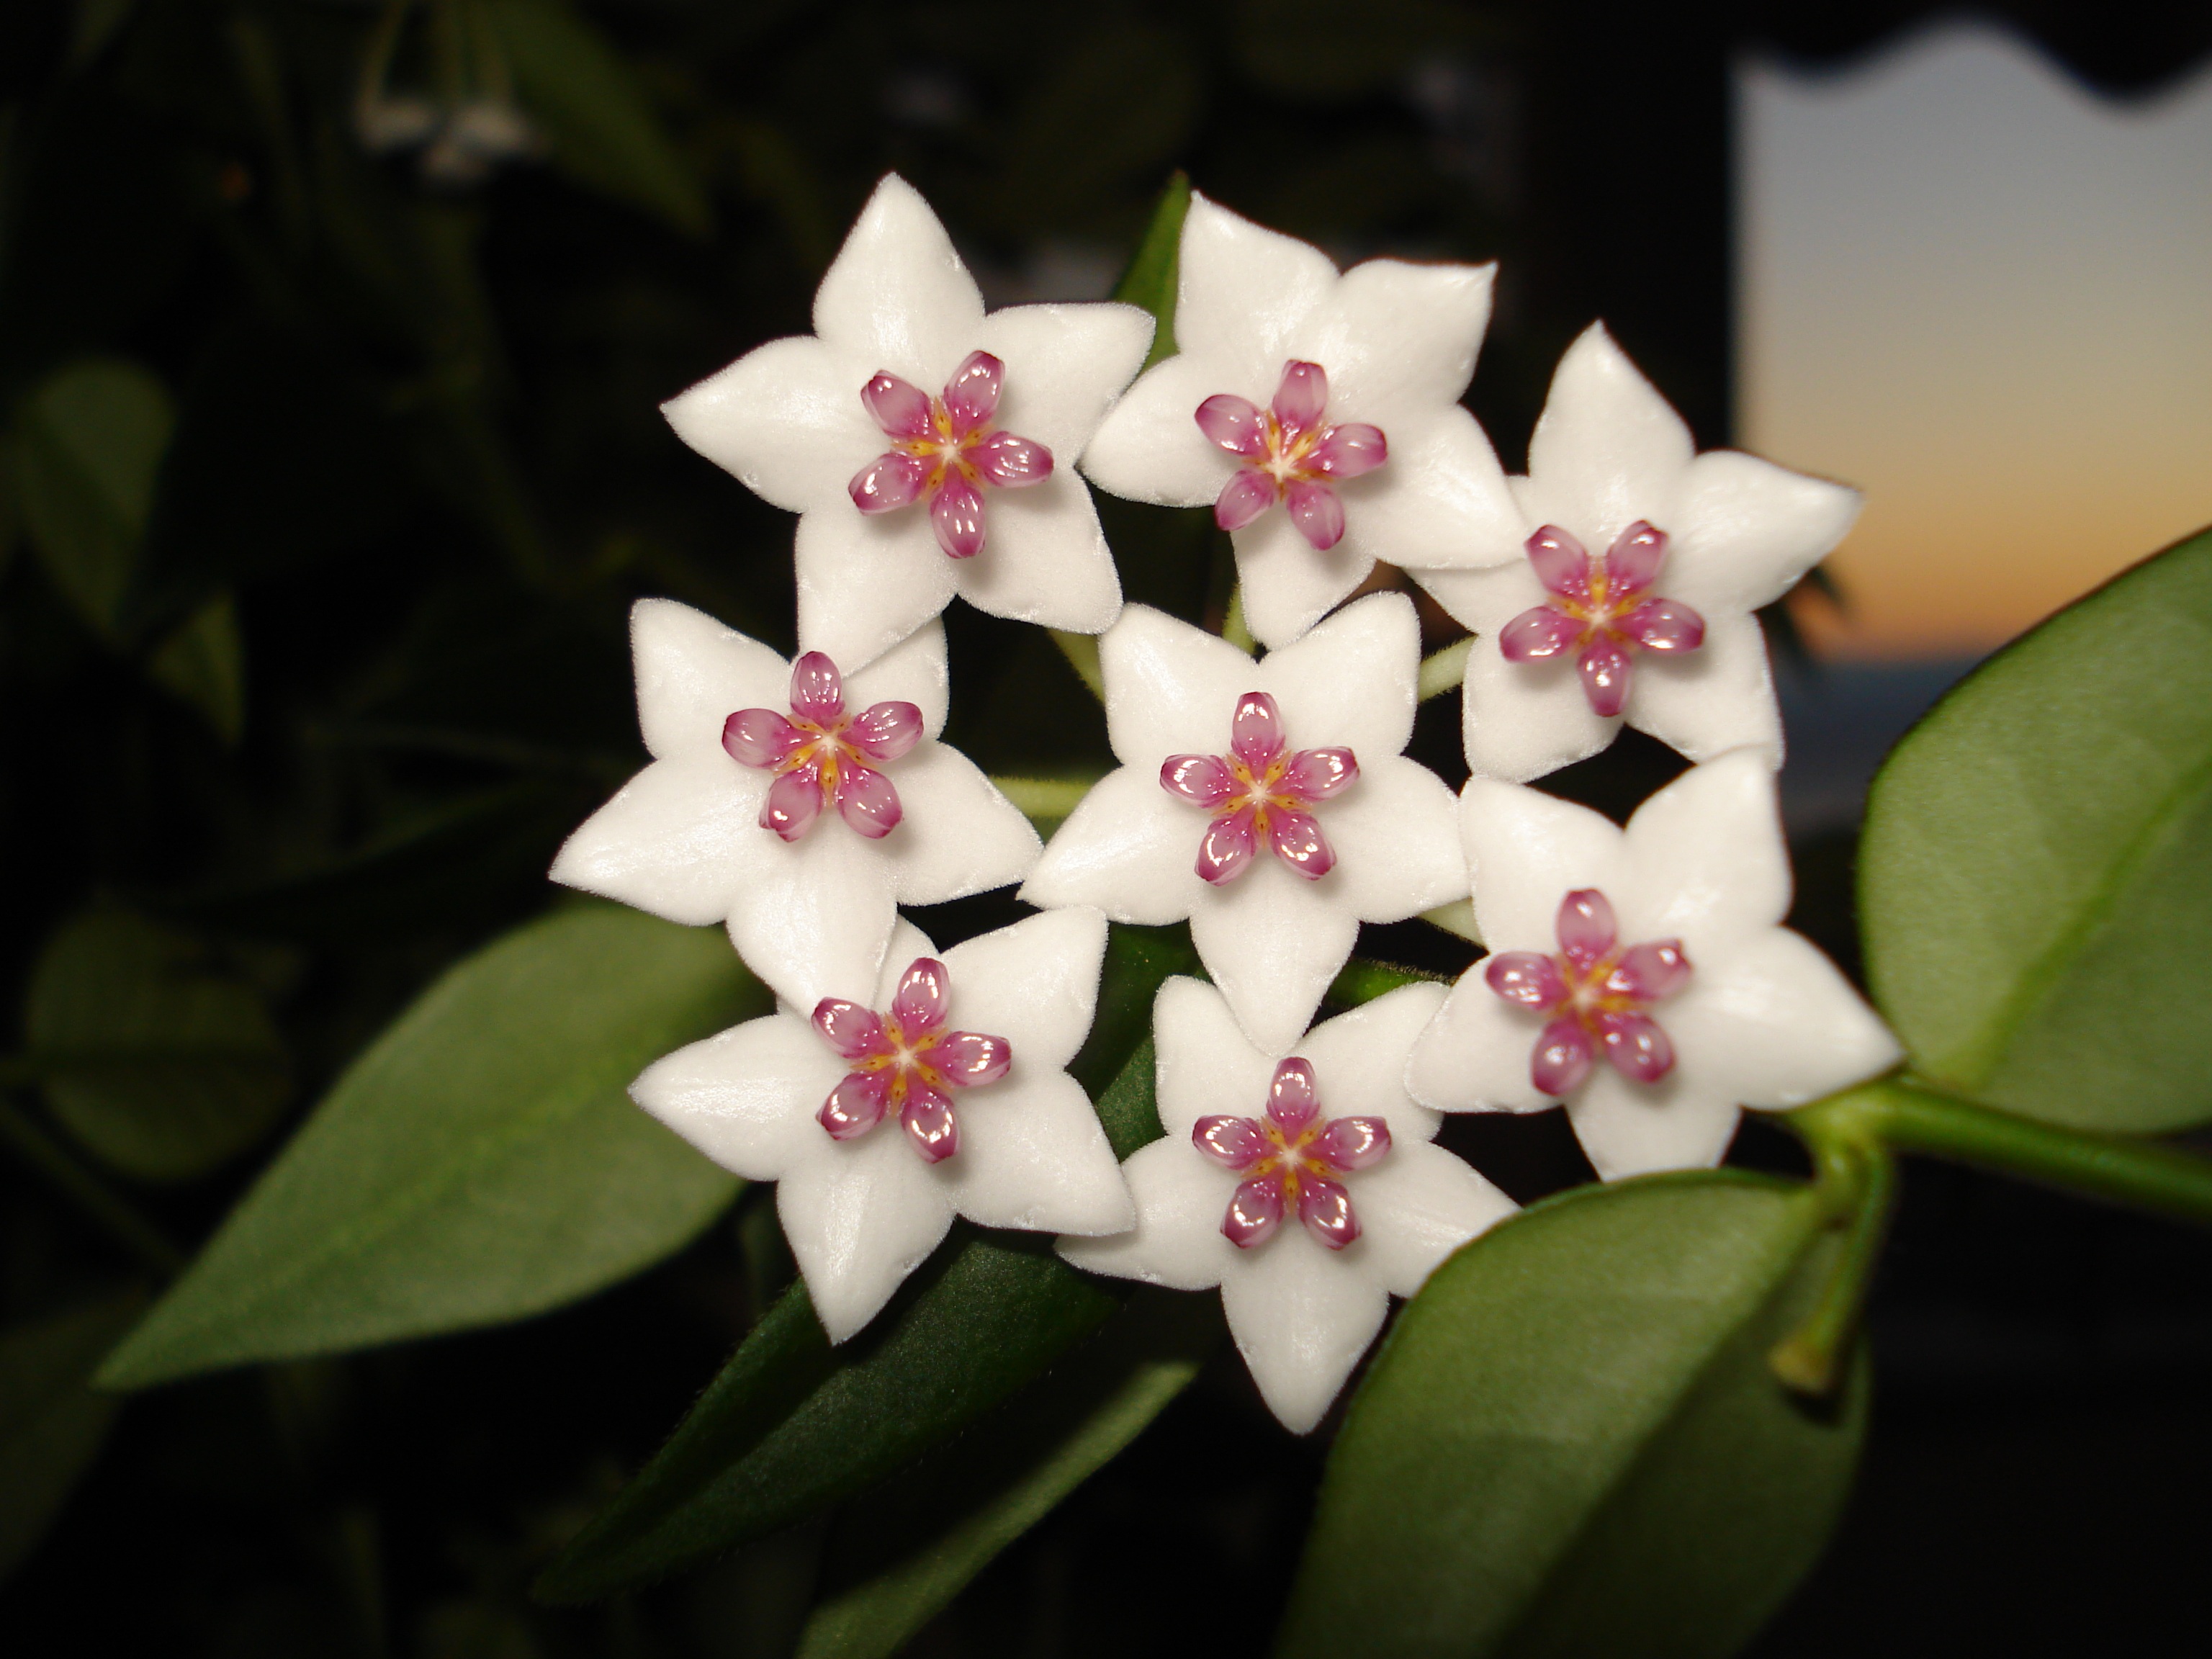
blossom, plant, flower, petal, botany, flora, plants, orchid, macro photography, jasmine, flowering plant, cattleya, dendrobium, hoya bella, porcelain flower, land plant, moth orchid, christmas orchid, phalaenopsis equestris